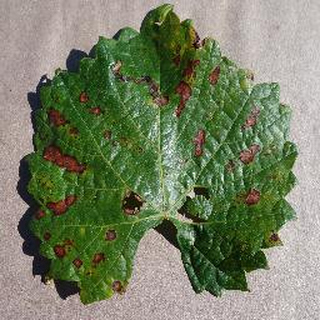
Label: grape_esca_black_measles